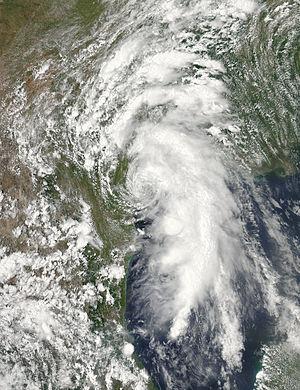
La saison 2015 des ouragans débute le 1ᵉʳ juin 2015 et va jusqu'au 30 novembre 2015, selon la définition de l'Organisation météorologique mondiale. Le premier système, la tempête tropicale Ana, s'est produite tôt du 7 au 11 mai mais le suivant Bill n'est arrivé qu'à la mi-juin et Claudette en juillet.